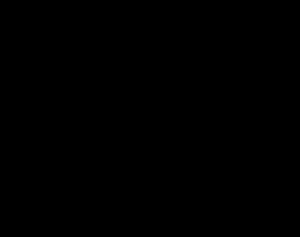
La préoccupation principale de la fiabilité est de prédire la probabilité d'occurrence d'une défaillance d'un système. Ceci se fait en établissant une loi de fiabilité.
L'analyse de survie est une branche des statistiques qui cherche à modéliser le temps restant avant la mort pour des organismes biologiques ou le temps restant avant l'échec ou la panne dans les systèmes artificiels, ce que l'on représente graphiquement sous la forme d'une courbe de survie. On parle aussi d'analyse de la fiabilité en ingénierie, d'analyse de la durée en économie ou d'analyse de l'histoire d'événements en sociologie. La représentation des données de survie se fait souvent sous la forme graphique d'une courbe de survie. Plus généralement, l'analyse de survie implique la modélisation du facteur temps dans la probabilité d'occurrence des événements, notamment grâce à des concepts tels que le taux de défaillance instantané ou la loi de fiabilité d'un système. L'analyse de survie a été généralisée à la modélisation d'événements non pas uniques mais récurrents dans le temps, comme peuvent l'être par exemple les rechutes en cas de maladie, voire à des systèmes plus complexes encore soumis à des risques multiples qui peuvent dépendre les uns des autres, etc.